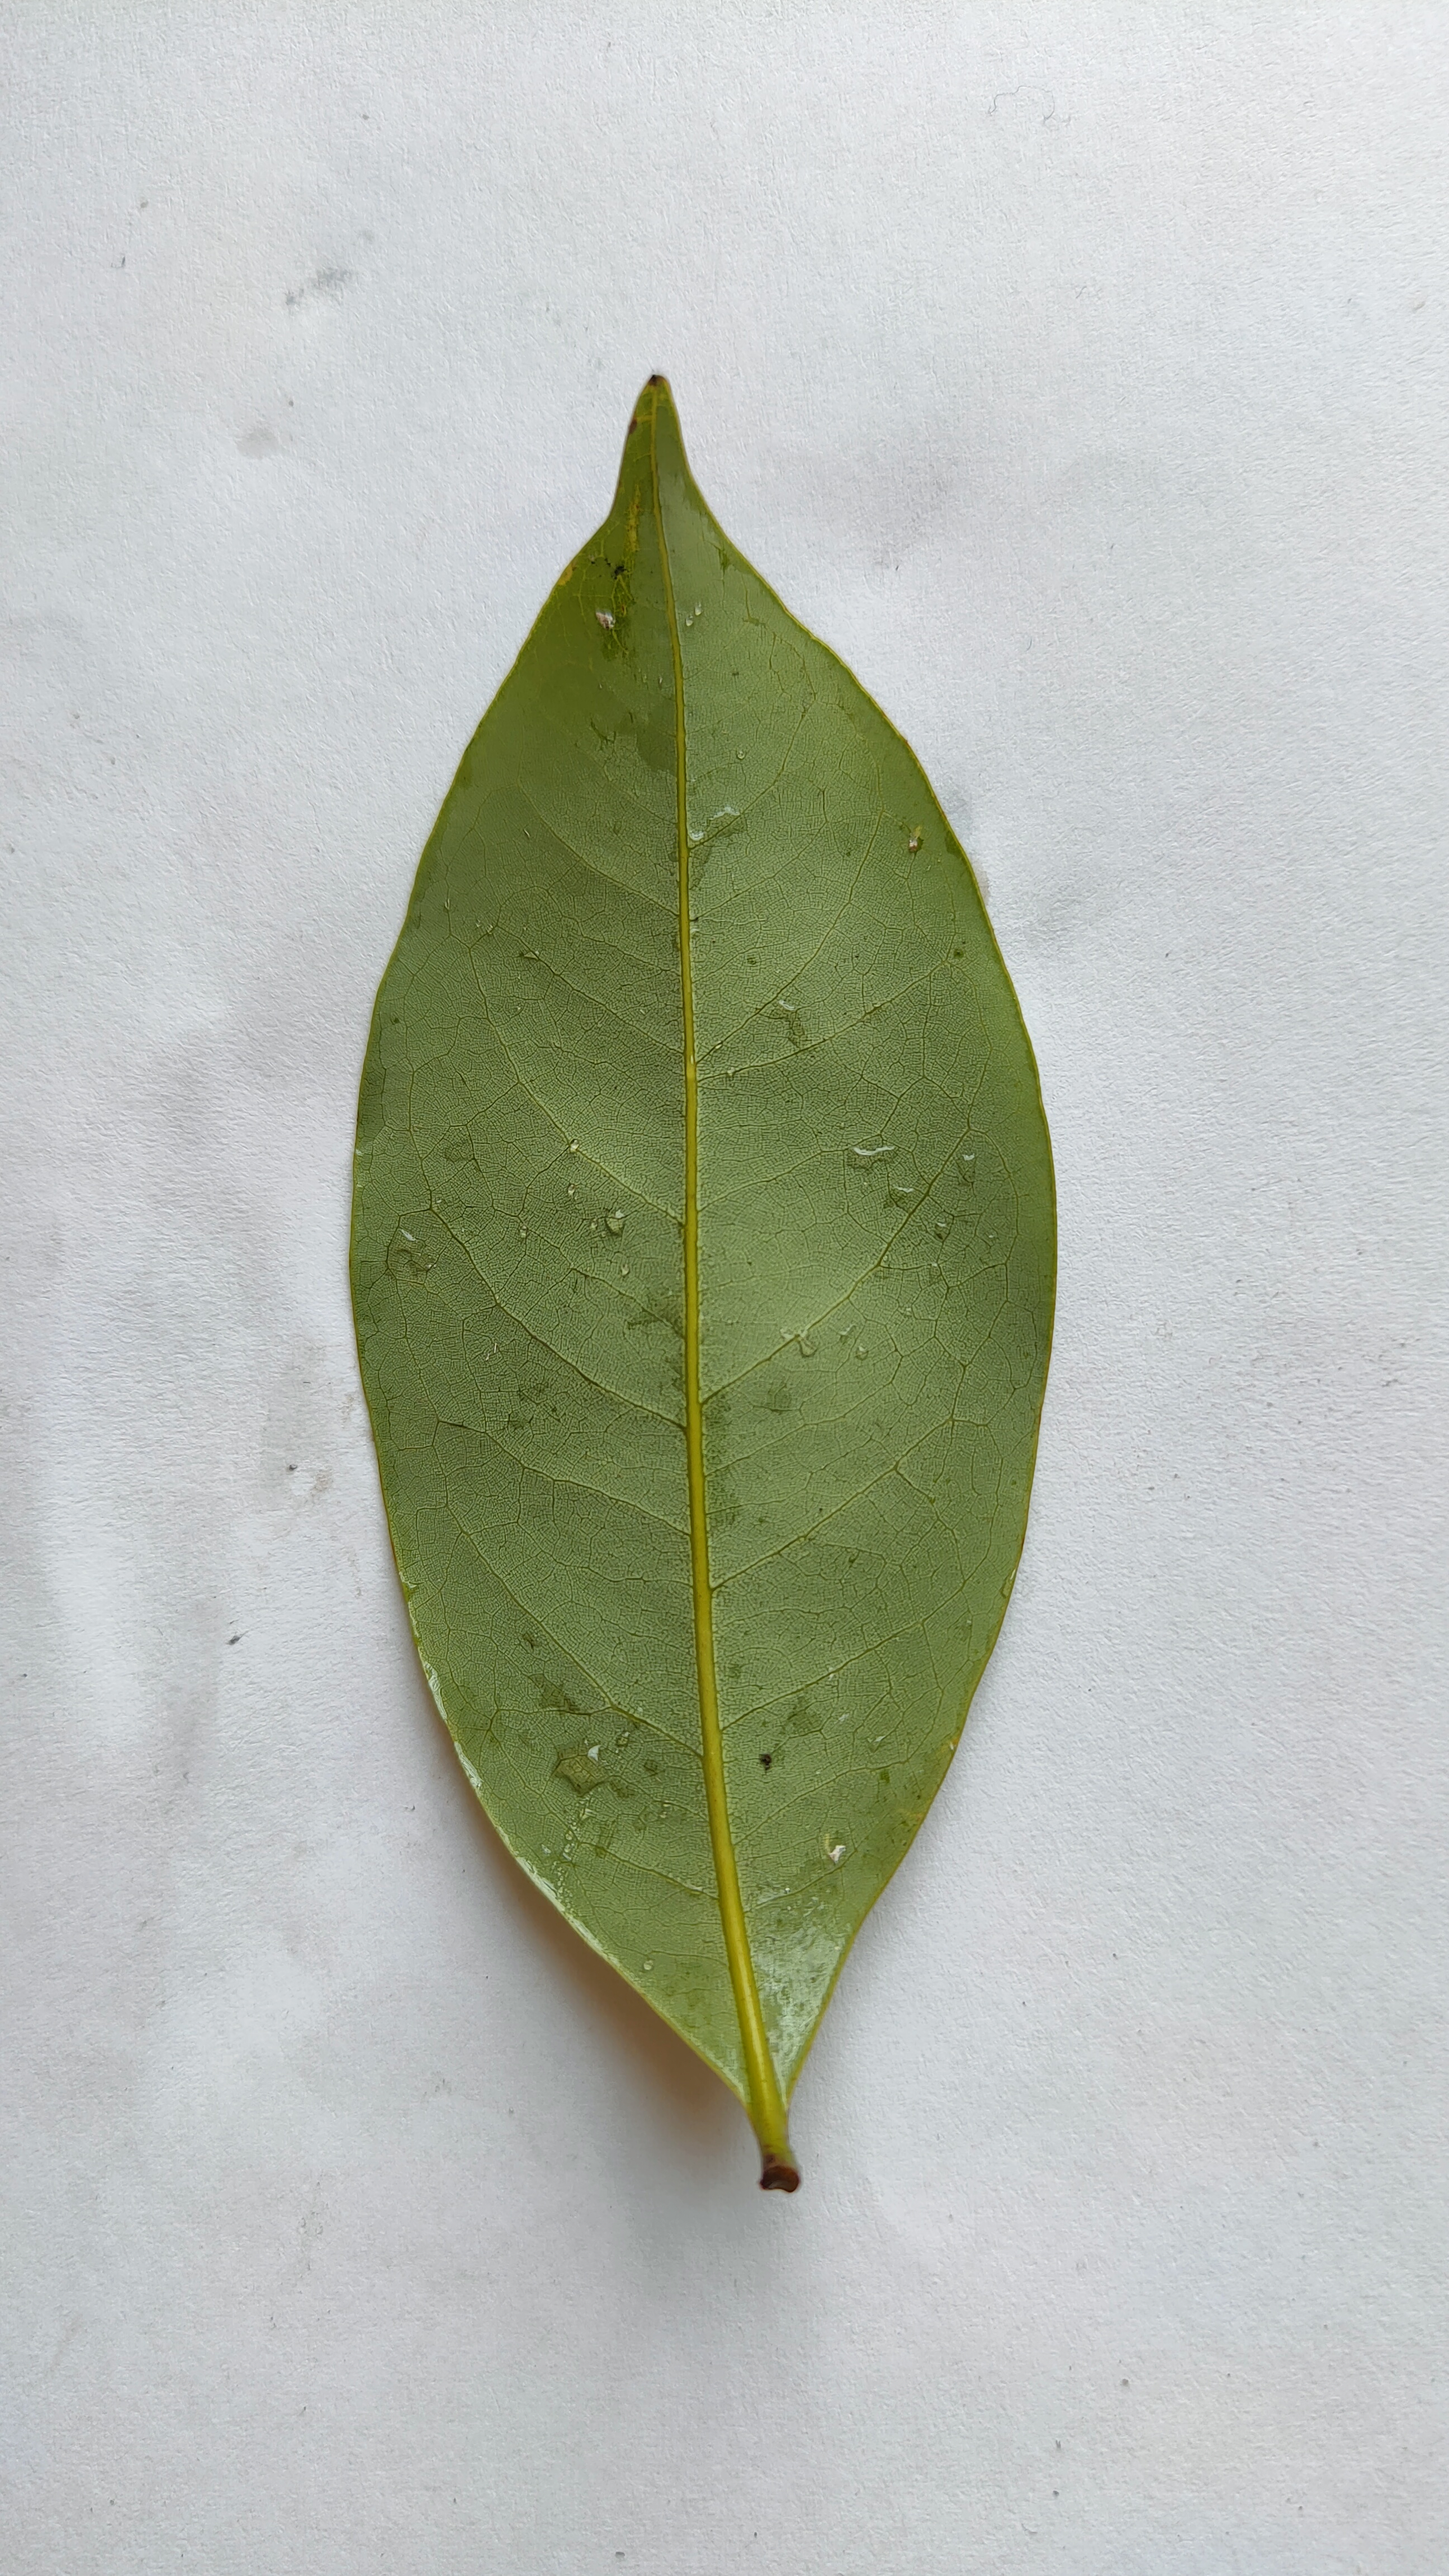
Leaf variety: Lychee